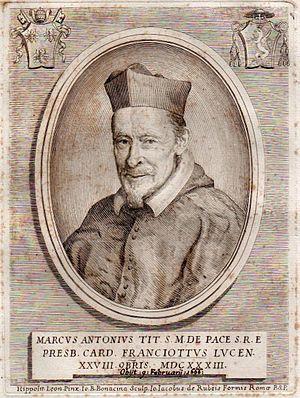
Marcantonio Franciotti est un cardinal italien du XVIIᵉ siècle.
Le conclave papal de 1655 est convoqué à la mort du pape Innocent X, le 7 janvier 1655 afin de lui désigner un successeur. Il aboutit à l'élection du cardinal Fabio Chigi sous le nom d'Alexandre VII en tant que 237ᵉ pape de l'Église catholique romaine.